Chuck Knipp

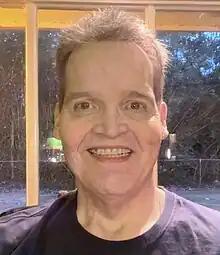
Chuck Knipp

Chuck Knipp (born 1961) is a Canadian comedian and nurse best known for his vocal characters. His best known character is Shirley Q. Liquor. Knipp also performed as spirituality seeker Betty Butterfield. Knipp's performance of the Liquor character were controversial, and garnered protests.